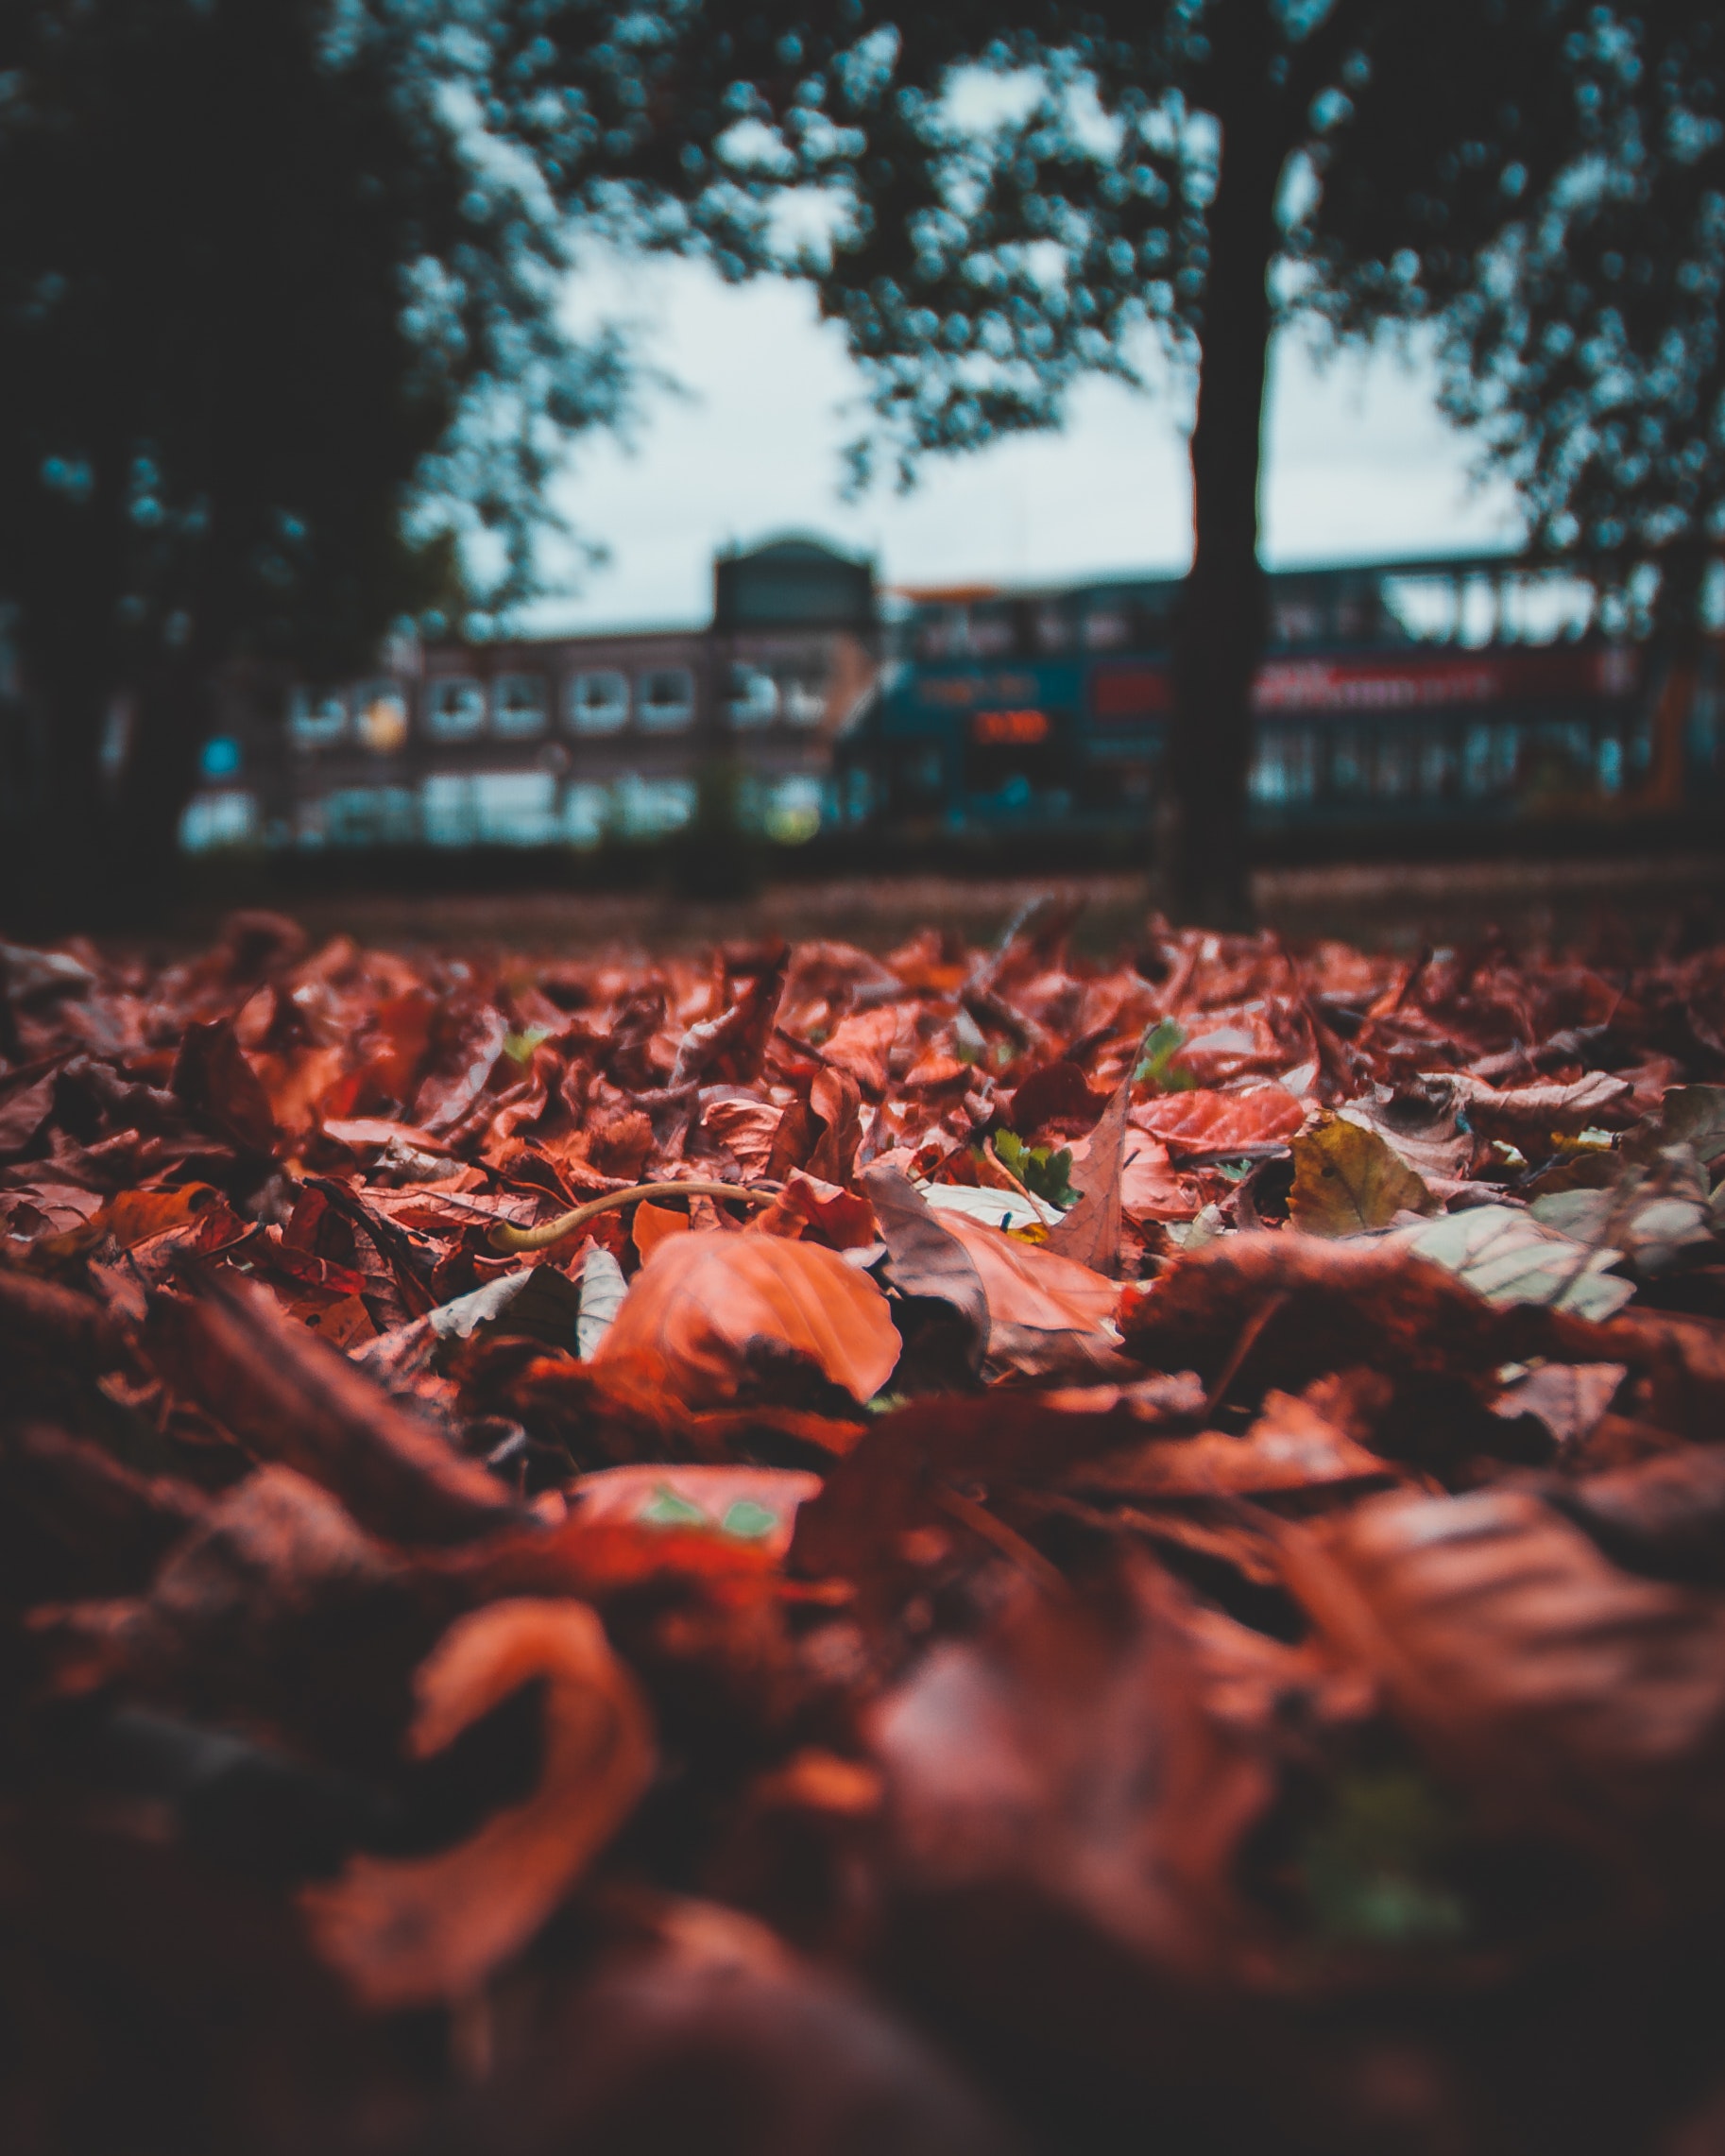
leaf, sky, tree, red, orange, light, autumn, grass, atmosphere, woody plant, sunlight, Tints and shades, spring, plant, night, deciduous, photography, branch, cloud, landscape, Colorfulness